Barys Kit

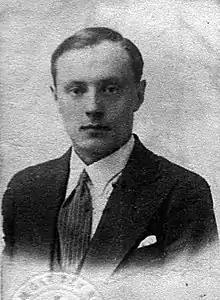
Kit in 1935

Barys Kit (April 6, 1910 – February 1, 2018) was a Belarusian-American rocket scientist.